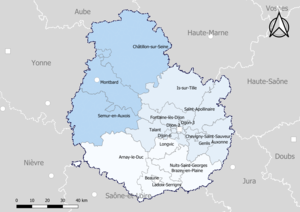
Carte du découpage cantonal du département de la Côte-d'Or, avec en surimpression les arrondissements (en nuances de bleu) - Carte arrêtée au 1er janvier 2019.
Les cantons de la Côte-d'Or sont au nombre de vingt-trois depuis le dernier découpage électoral. Ils sont rattachés aux trois arrondissements qui composent le département français de la Côte-d'Or.